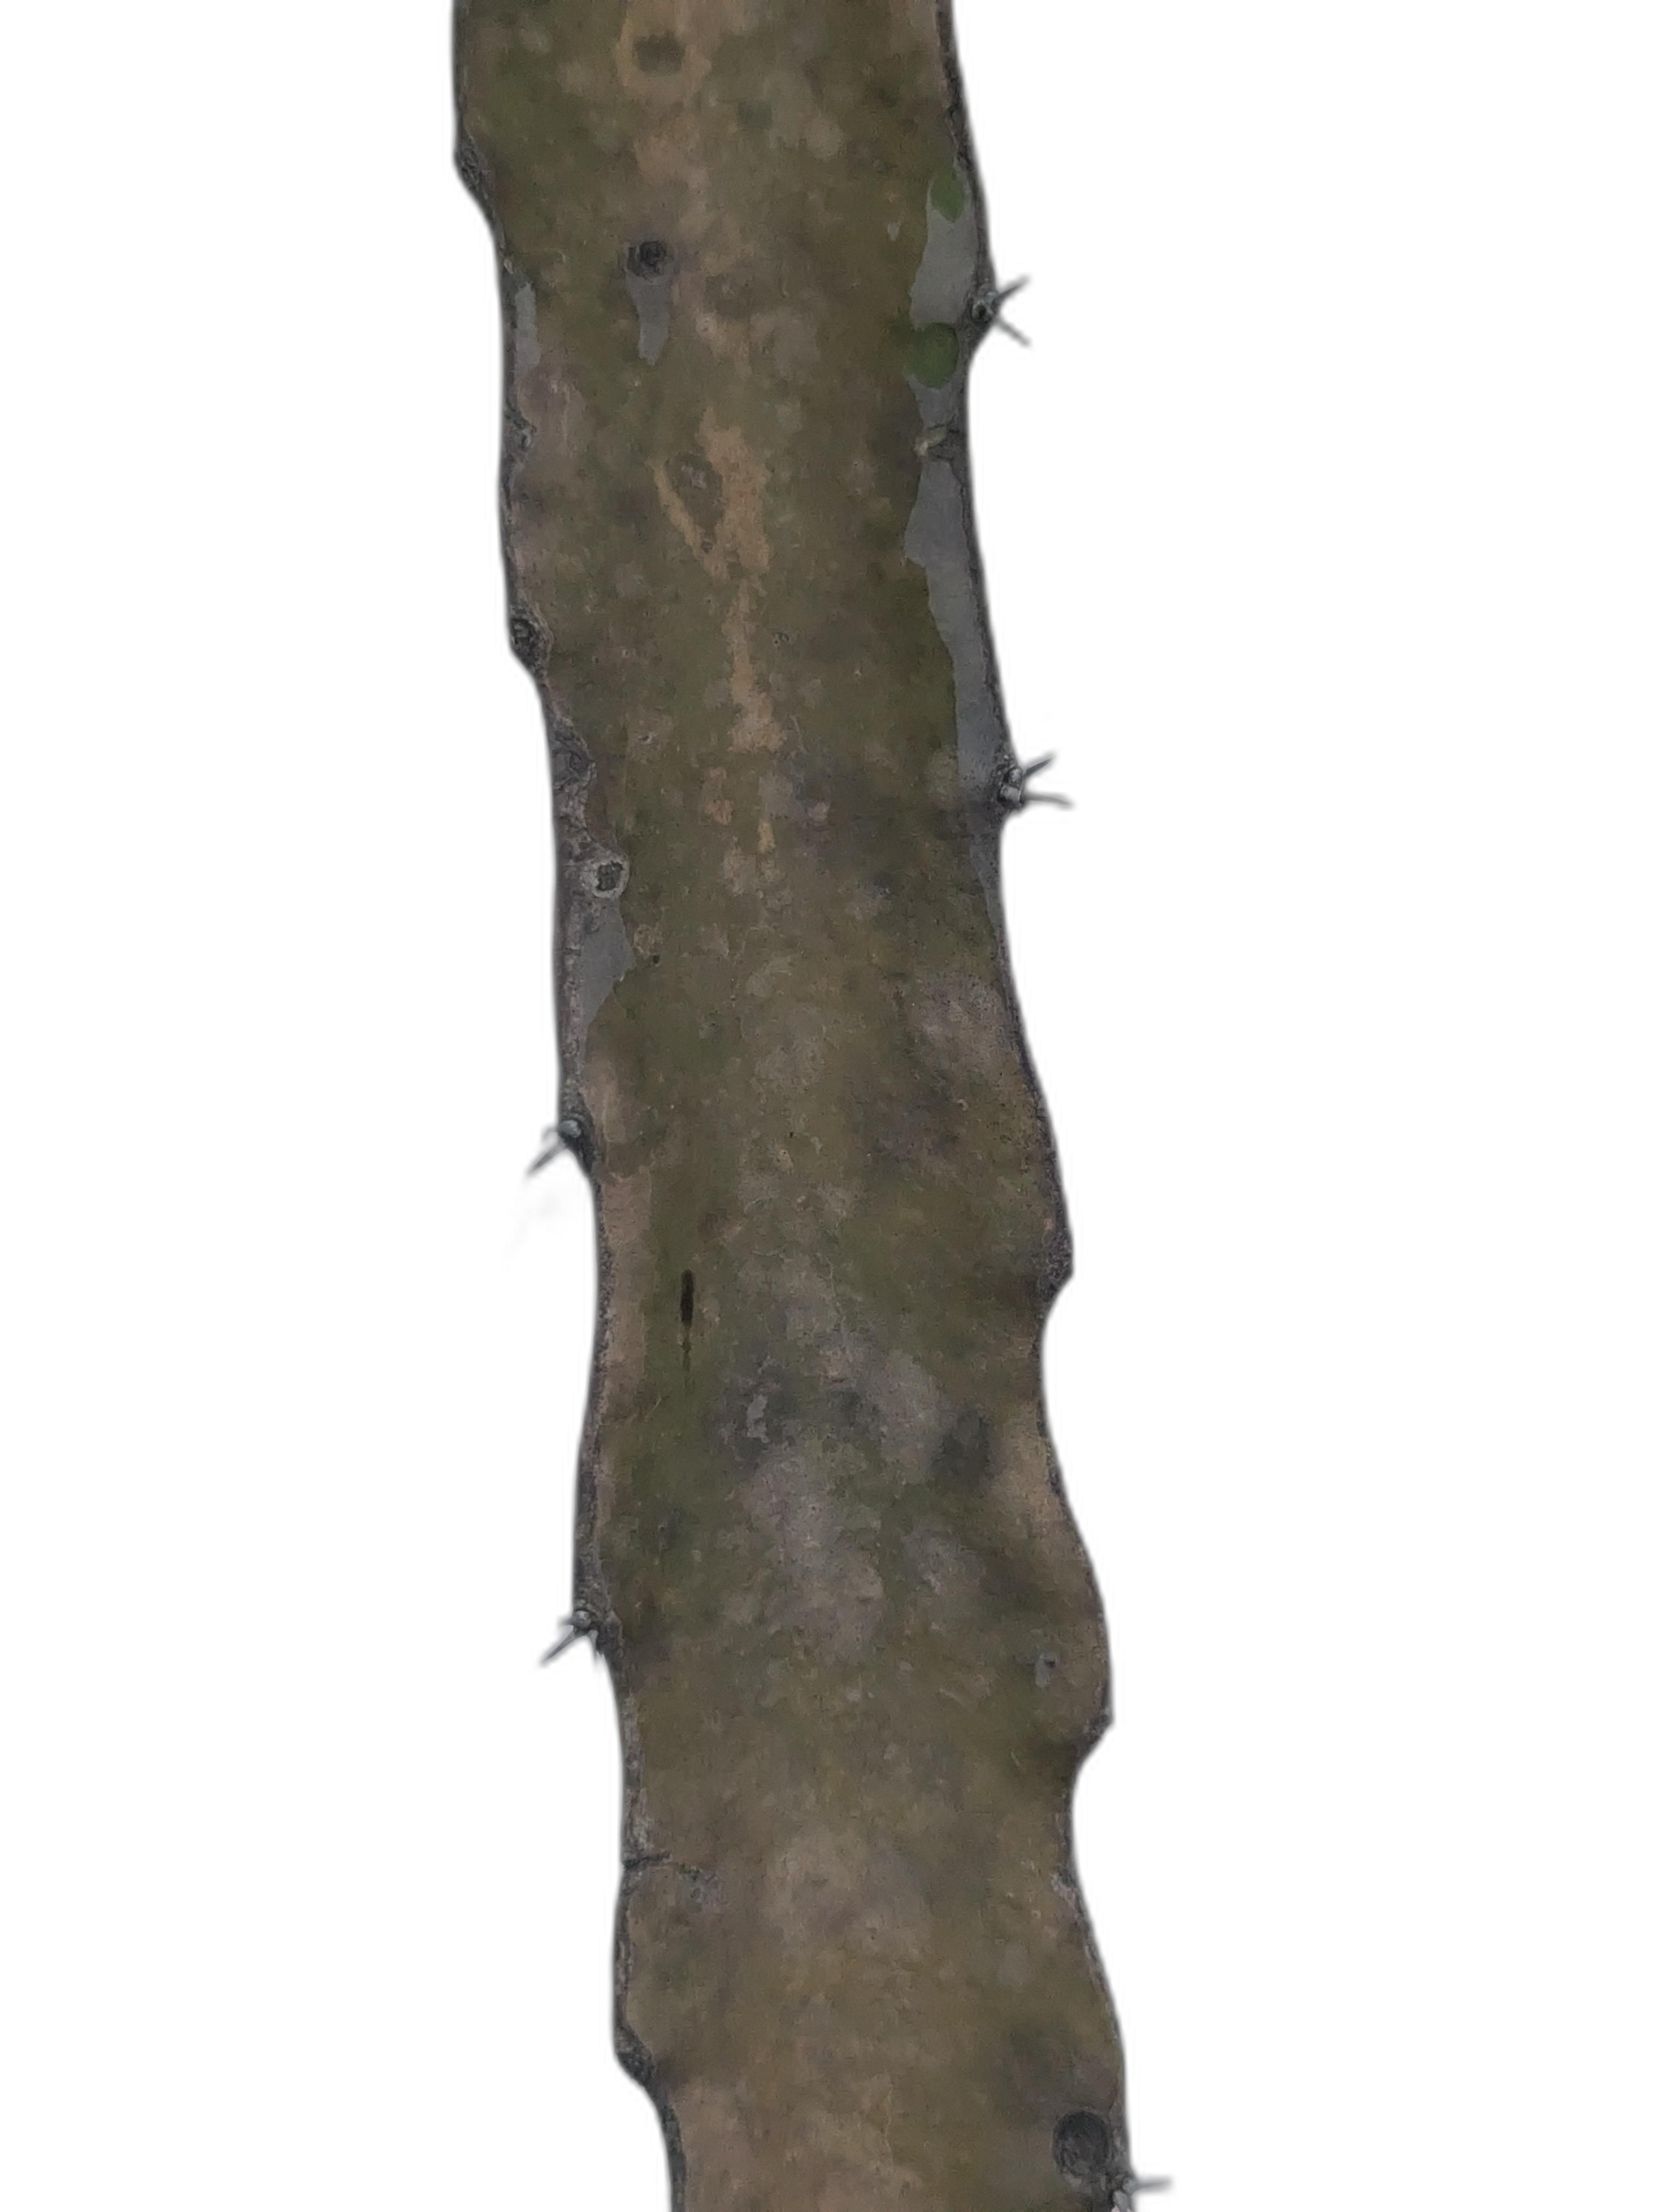
Label: Bad leaf